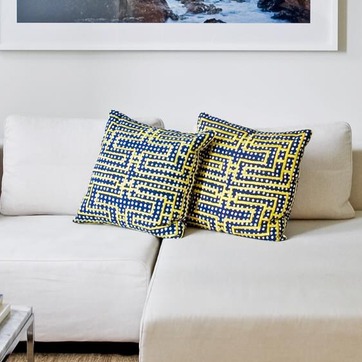
Material: fabric